Nevertheless (TV series)

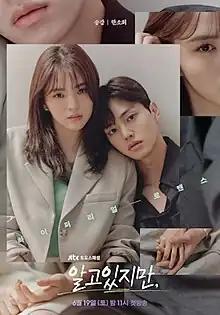
Promotional poster

Nevertheless, is a 2021 South Korean television series starring Han So-hee and Song Kang. Based on a popular webtoon of the same name which was first published on Naver Webtoon, it tells the story of two people who are attracted to each other but are skeptical about love, owing to their past relationships. It aired on JTBC from June 19 to August 21, 2021, every Saturday at 23:00 (KST). Each episode was released on Netflix in South Korea and internationally after its television broadcast.